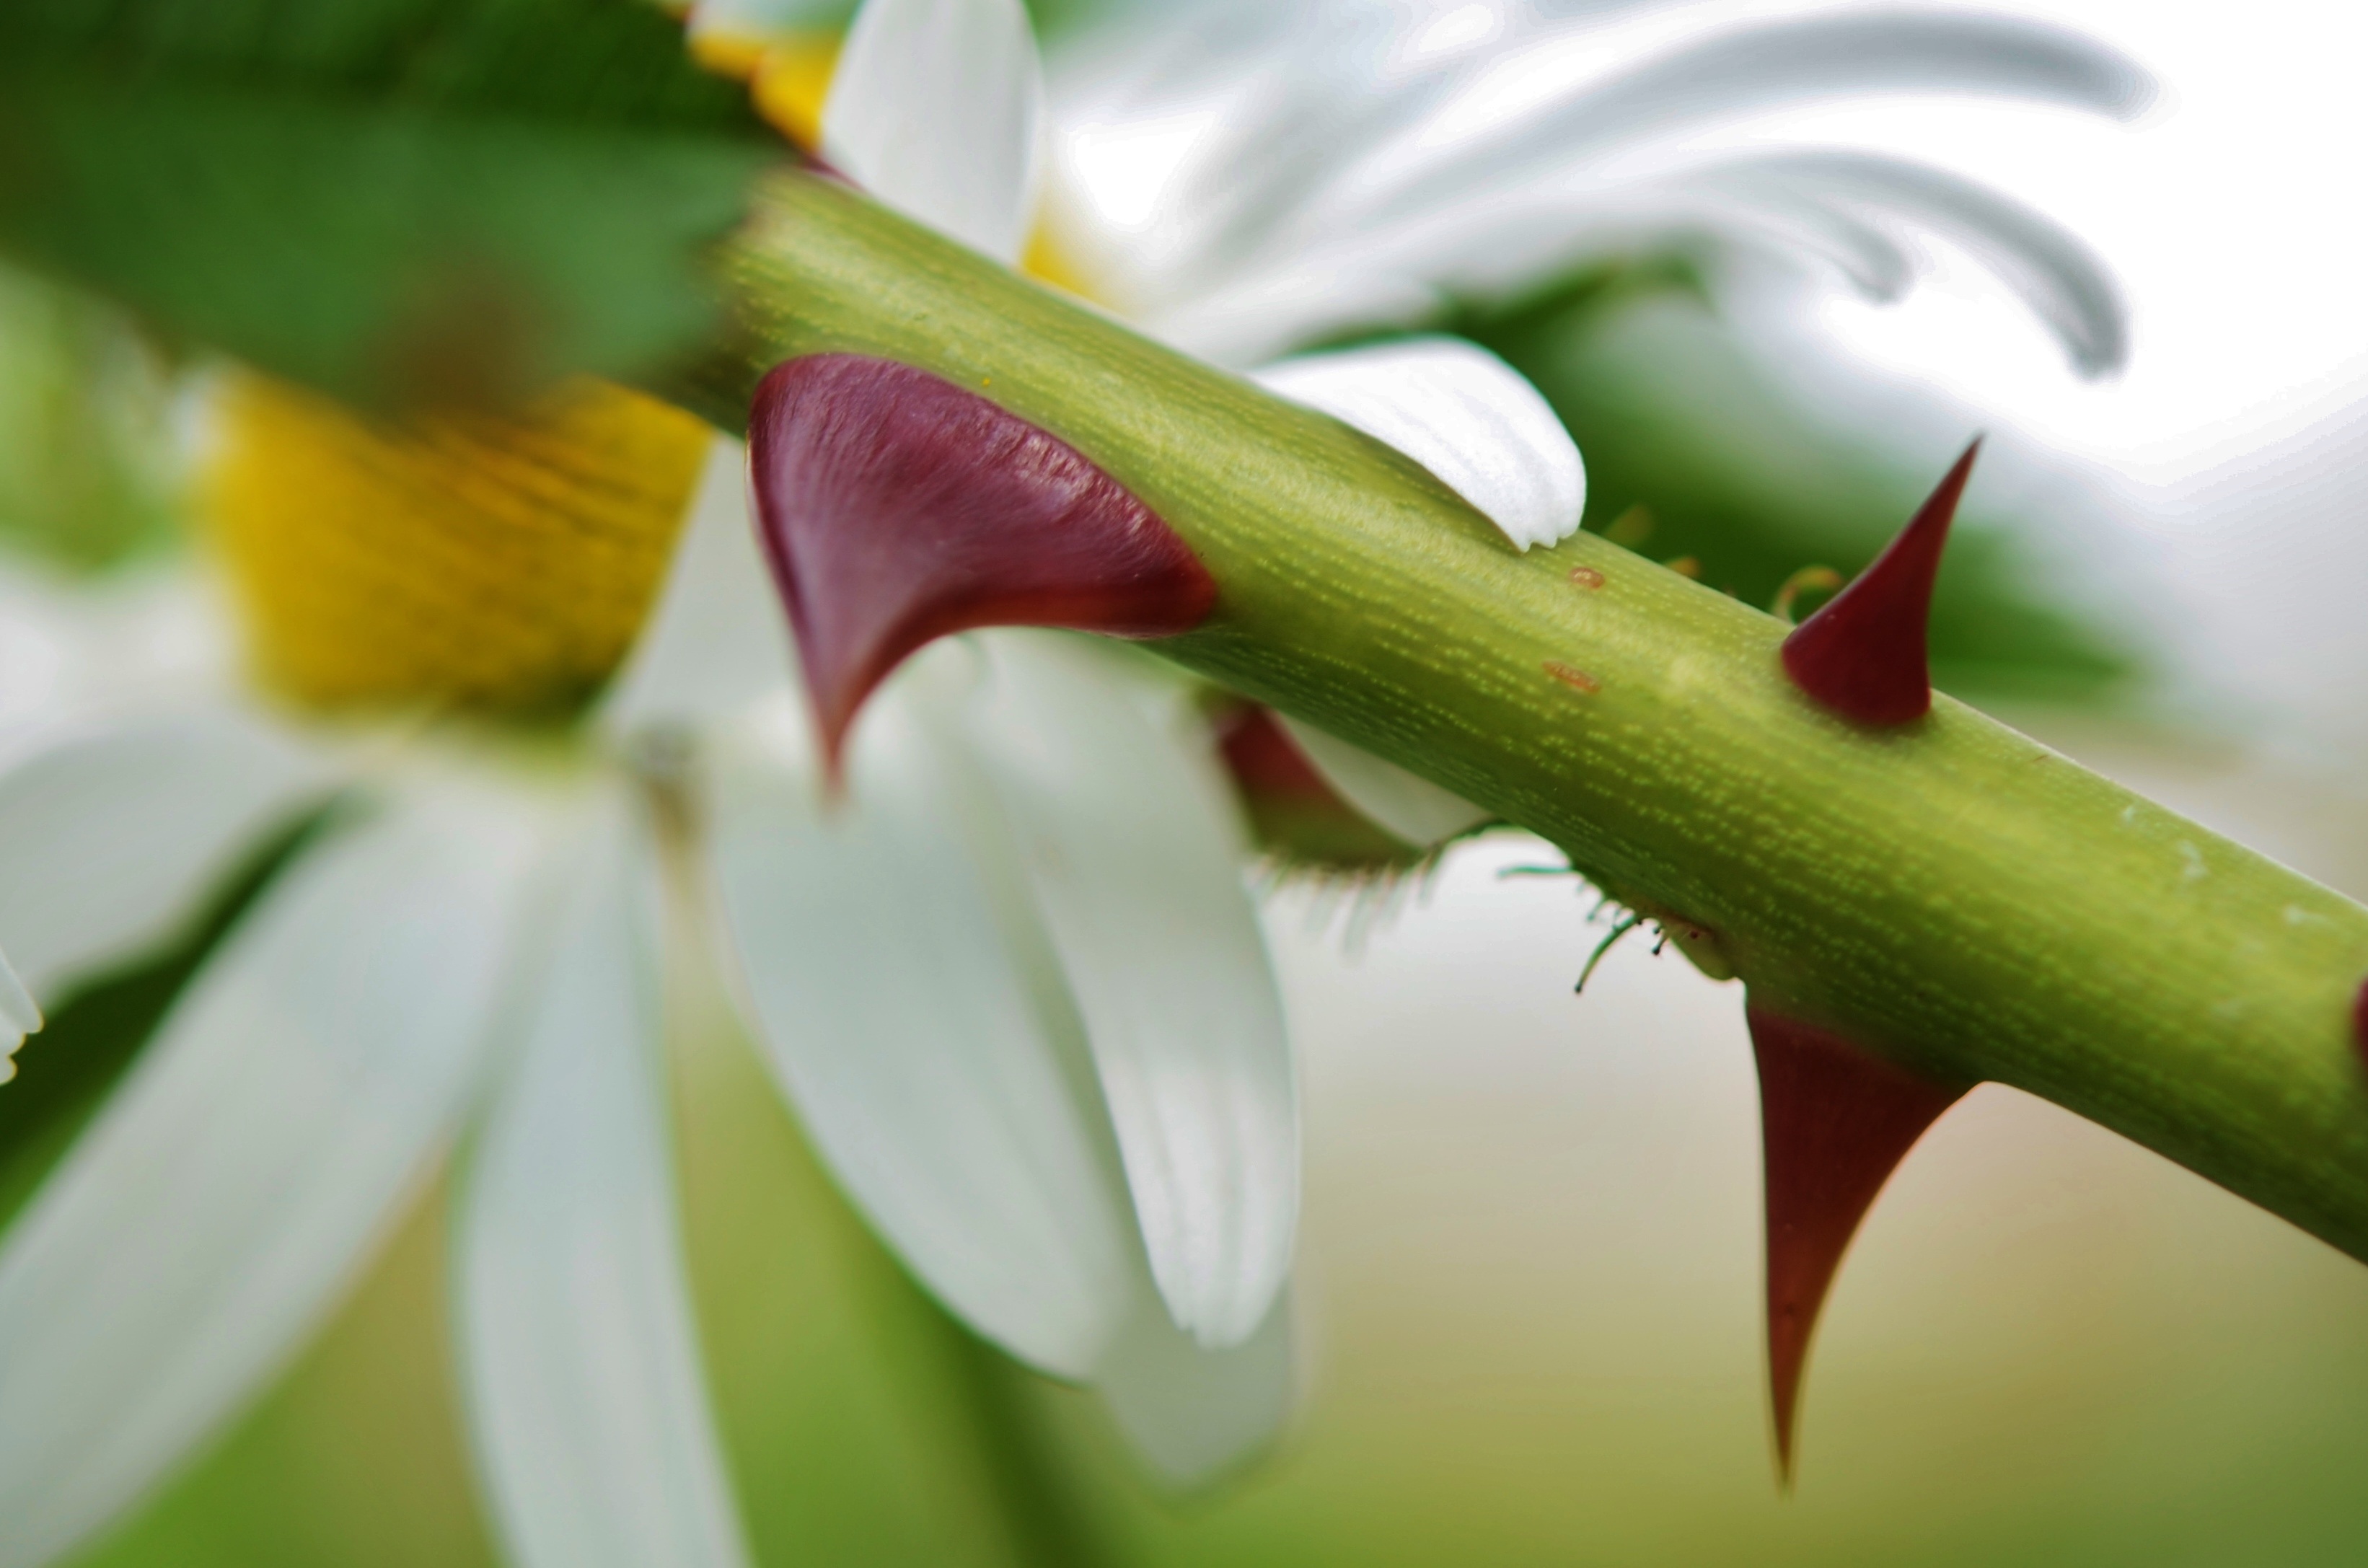
nature, branch, blossom, plant, photography, leaf, flower, petal, bloom, summer, floral, daisy, green, macro, natural, botany, yellow, garden, flora, wildflower, close up, lily, bud, macro photography, flowering plant, rose thorn, plant stem, land plant